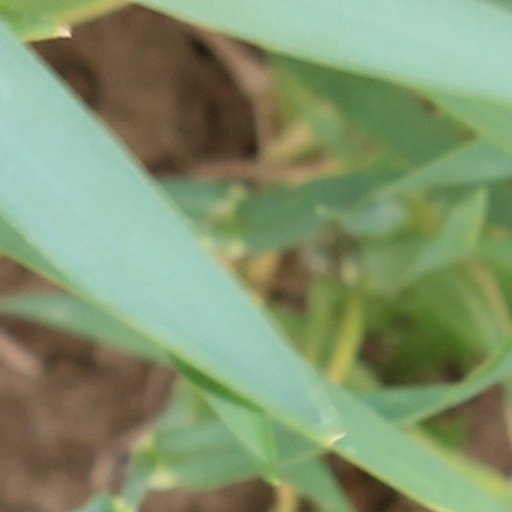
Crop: wheat